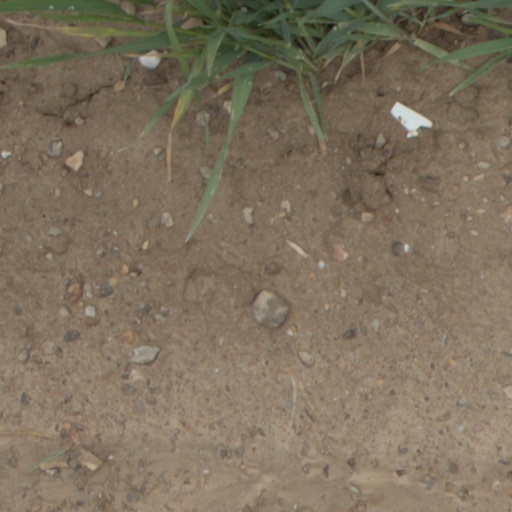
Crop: wheat